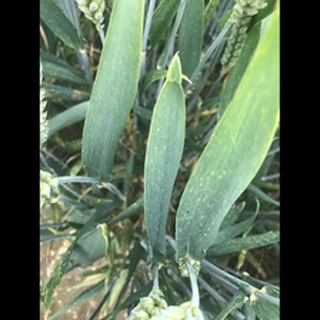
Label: healthy_wheat